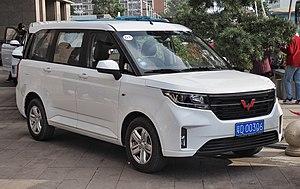
La Liuzhou Wuling Automobile Industry Co., Ltd., connu sur le marché automobile sous le nom de Wuling Motors est une co-entreprise entre Dragon Hill Holdings et le groupe Wuling établi en 2007 sous son nom actuel. La co-entreprise a trois filiales nommées Liuzhou Wuling Motors United Development Co. Ltd., Liuzhou Wuling Special-purpose Vehicle Manufacturing Co. Ltd. et Liuzhou Wuling Liuji Power Co. Ltd. et produit des moteurs, des véhicules de transport spécialisés, des mini-voitures électriques, des camions, des autobus et des pièces automobiles.